Ākāśa (Jainism)

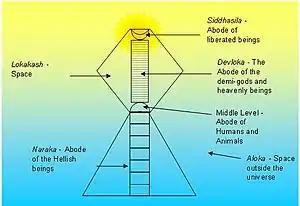
Structure of Universe according to the Jain scriptures.

Space substance is only one substance and as such it is indivisible (akhand). Universe (lokakasha) and non-universe (alokakasha) are considered its two divisions.